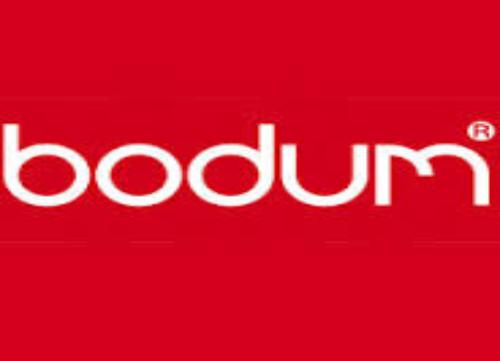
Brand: BODUM
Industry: Necessities